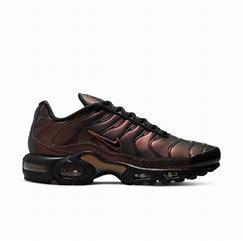
Brand: Nike
Model: Tuned 1 Essential